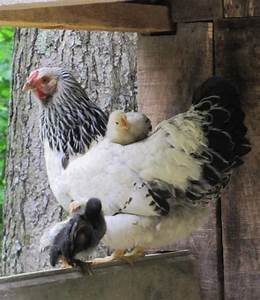
Label: chicken